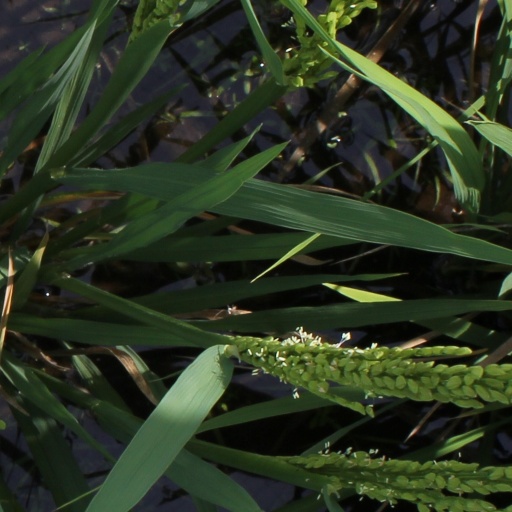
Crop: rice